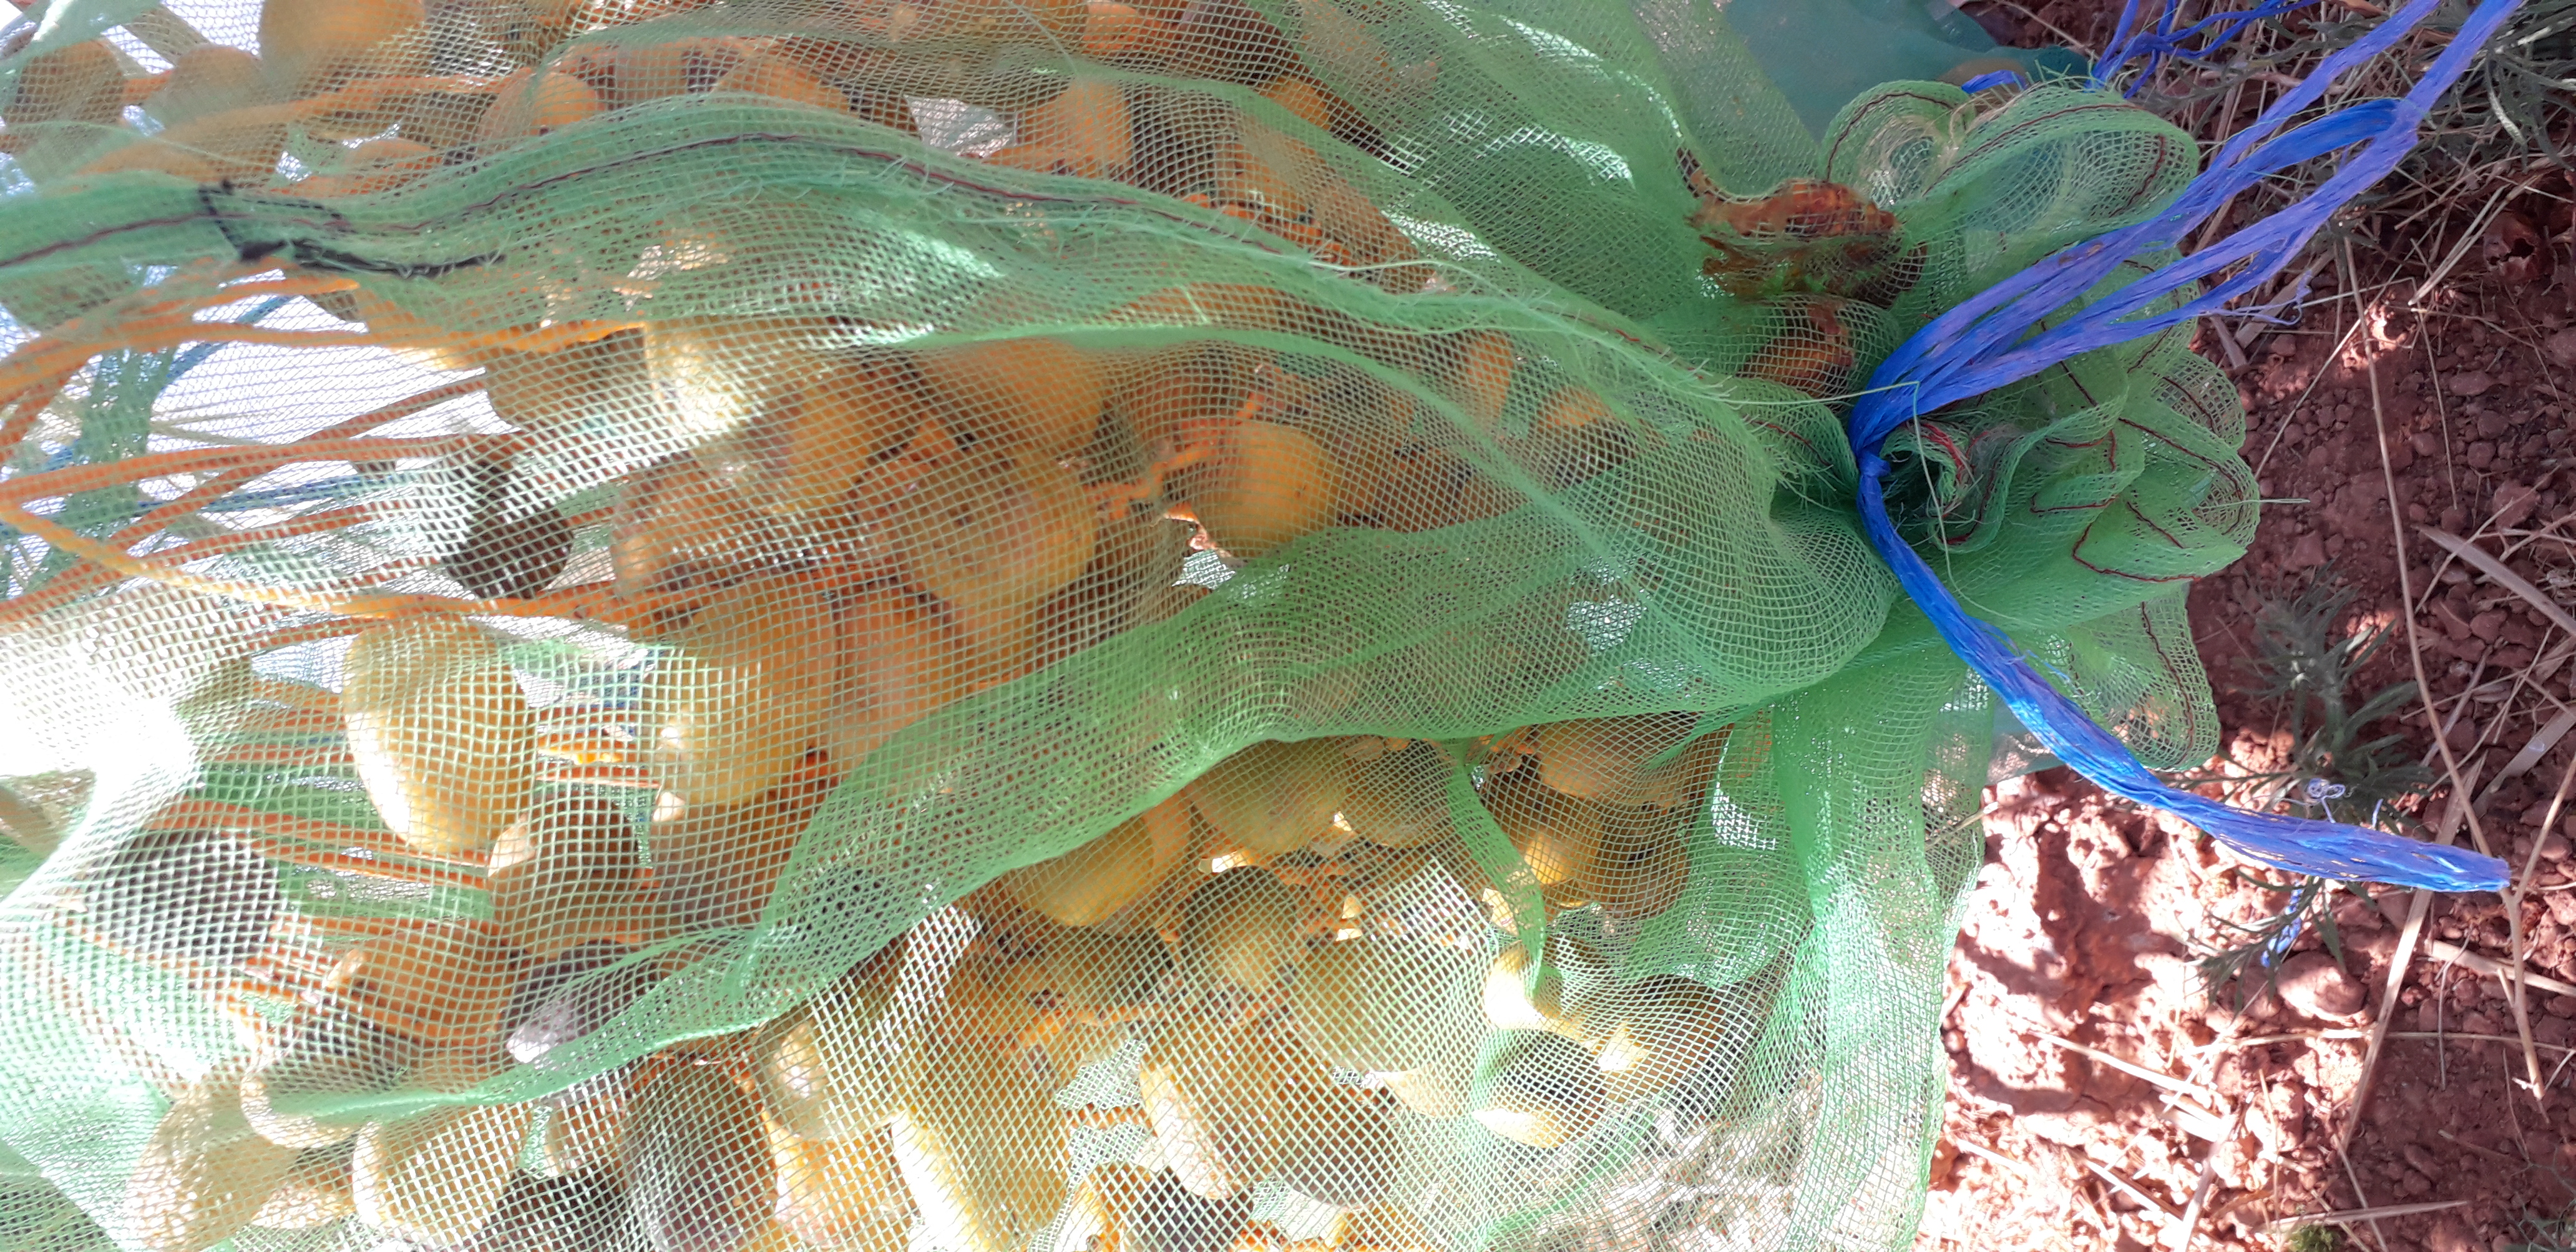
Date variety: Boufagous